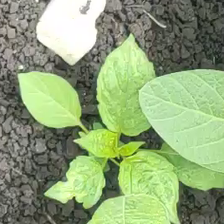
Weed species: Lamber_Quarter_plant(Chenopodium )